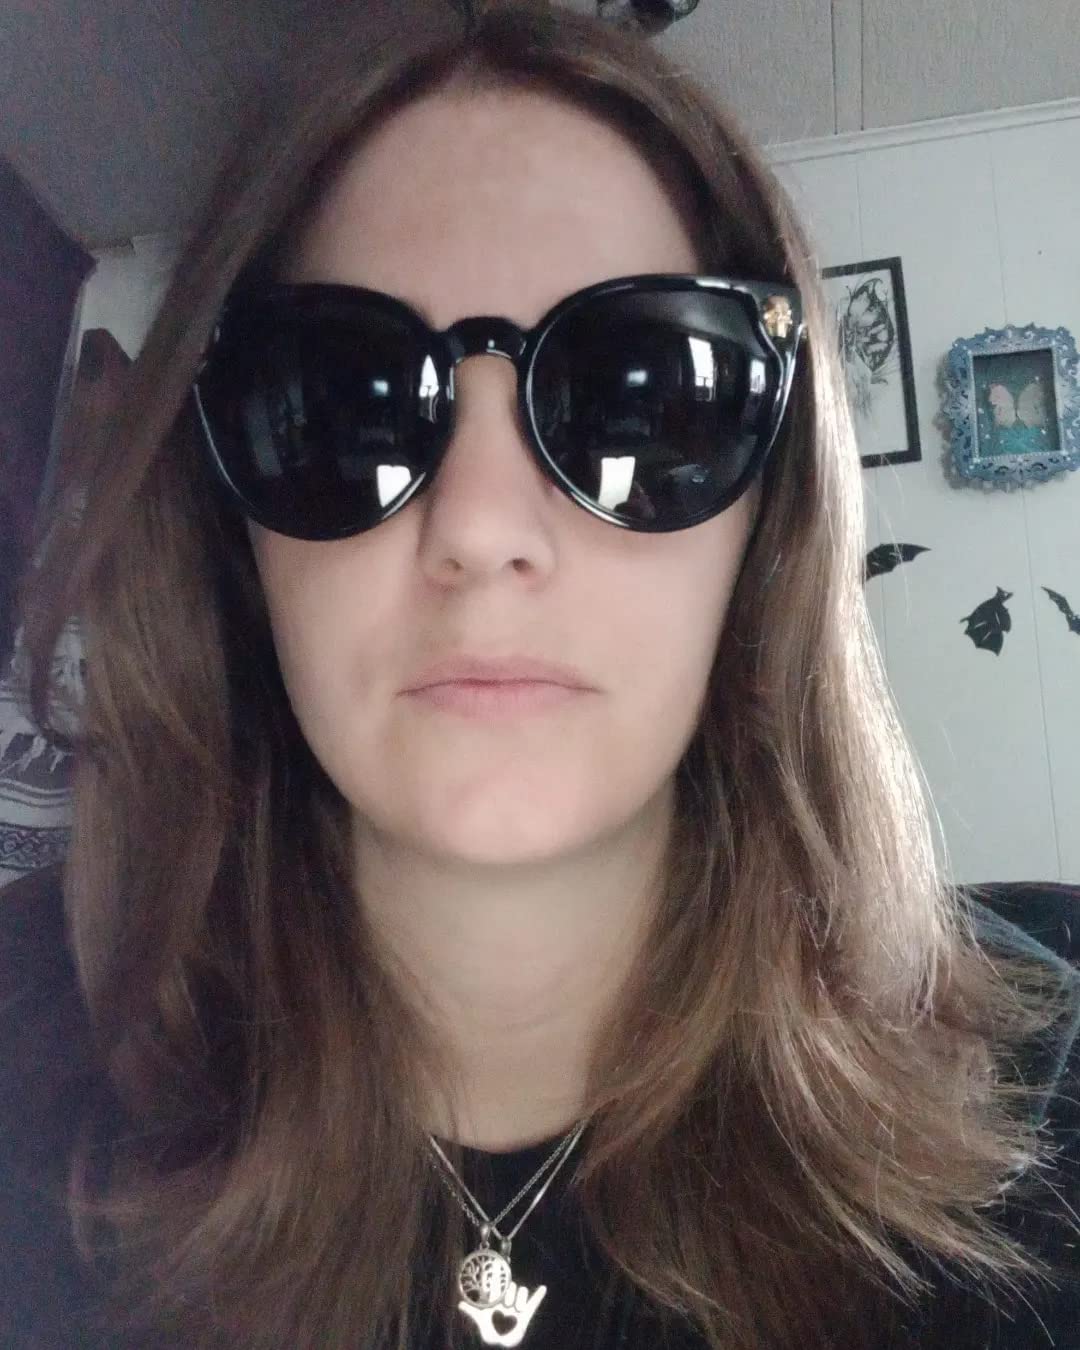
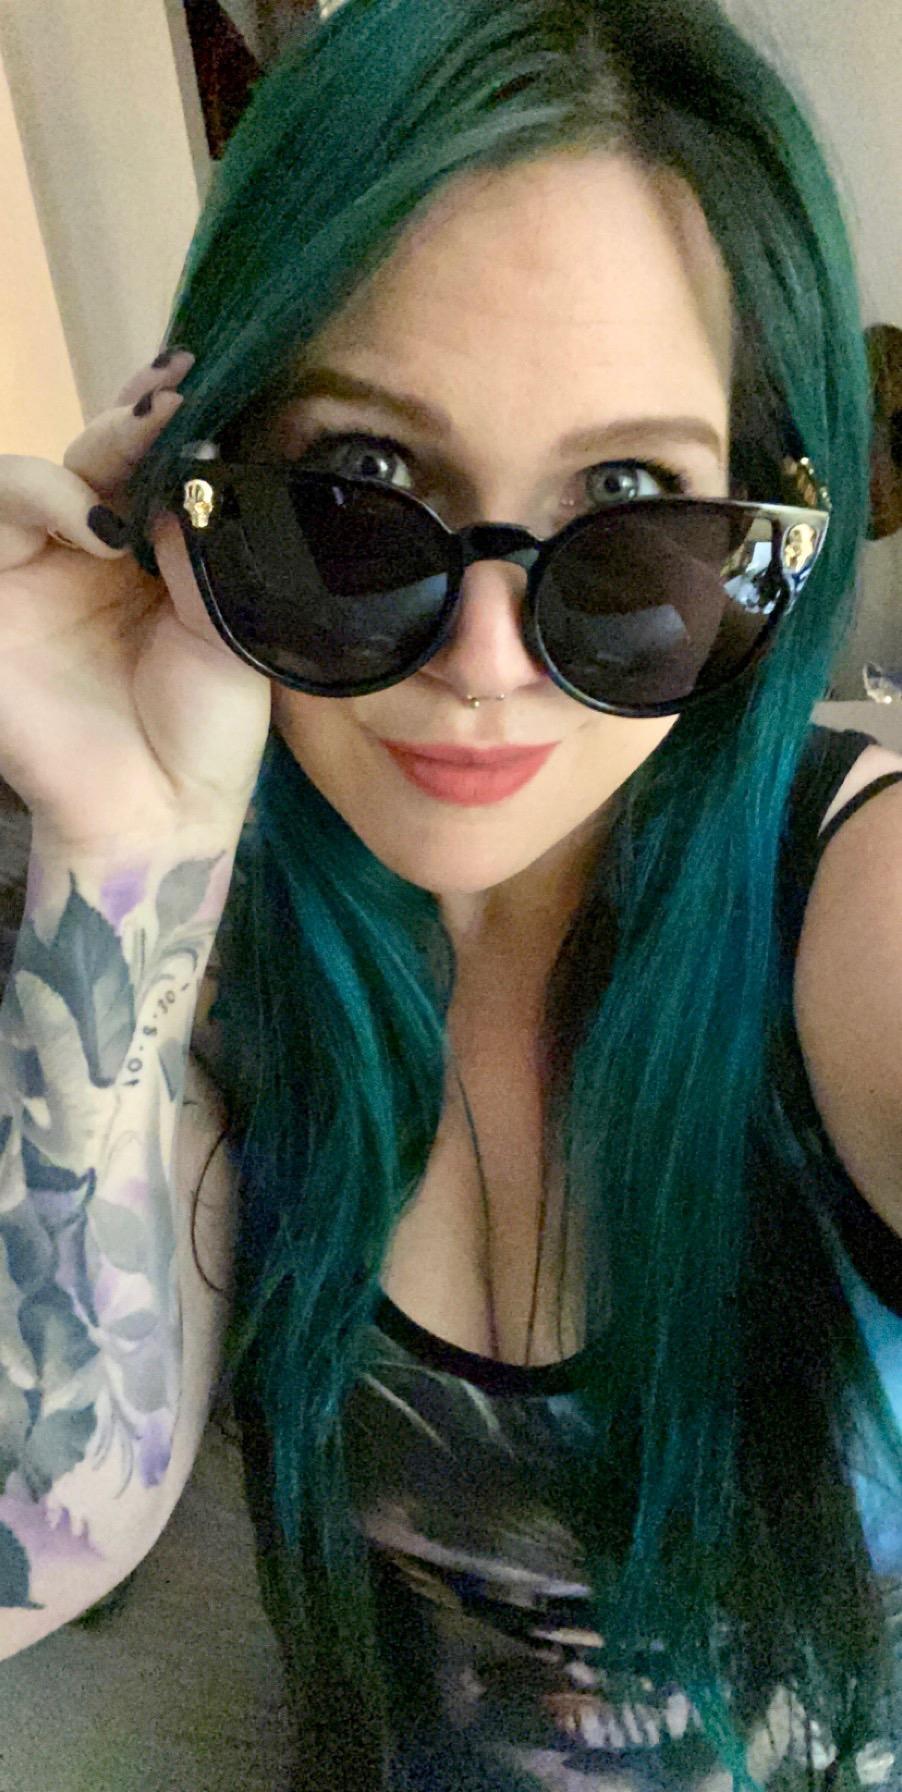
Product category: accessories_sunglasses
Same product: yes